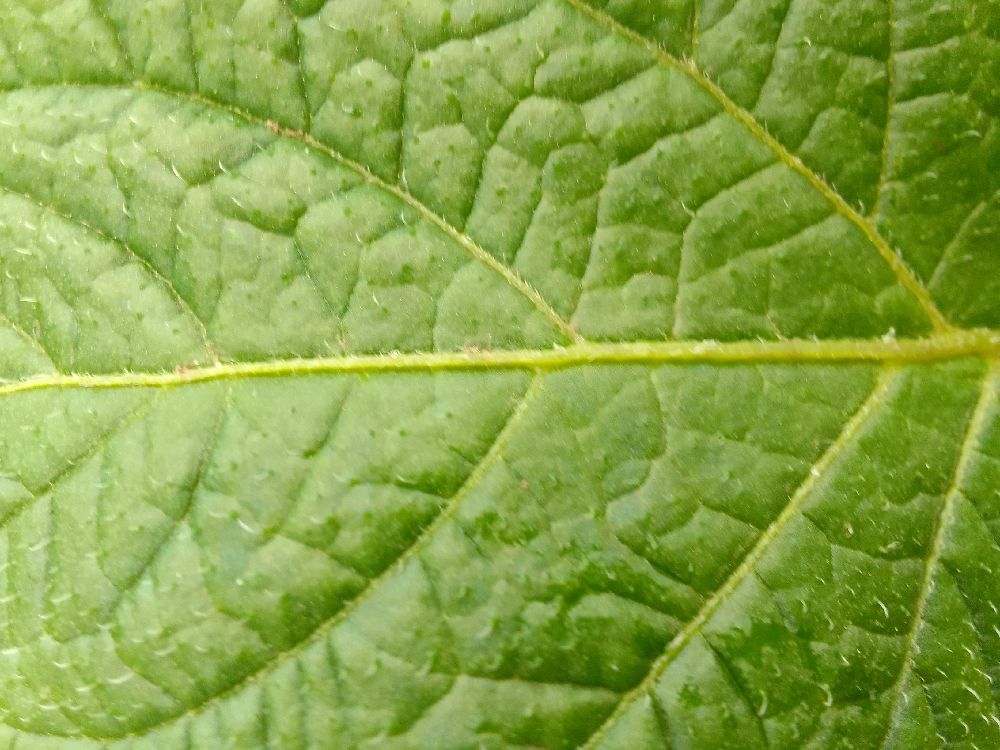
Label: Healthy